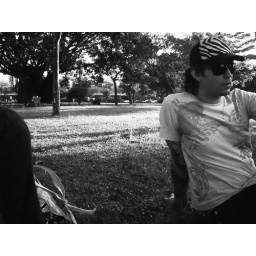
and every tree in the field will clap their hands